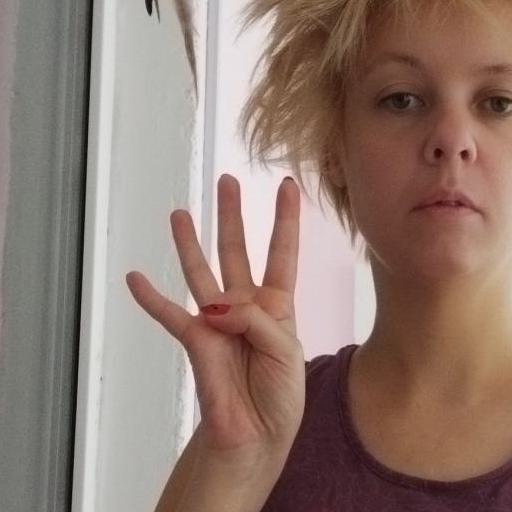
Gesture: four